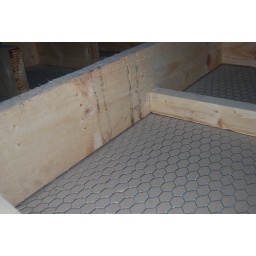
Loft Conversion showing new floor joists with mesh reinforcement to support insulation as required by building regulations.